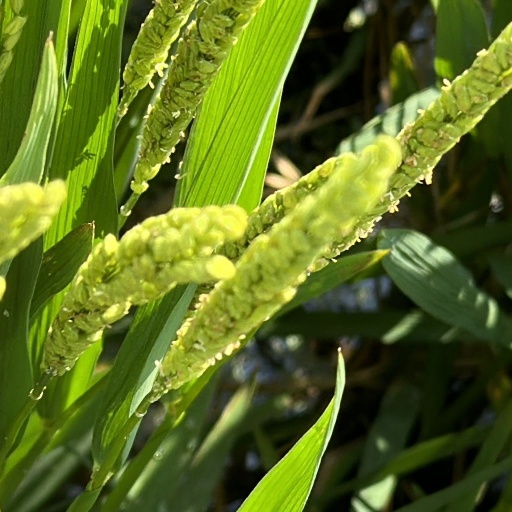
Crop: rice